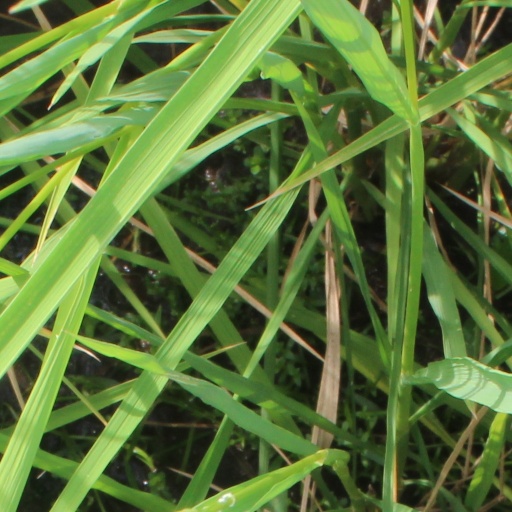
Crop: rice